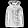
Label: Coat